Ang Panday (1980 film)

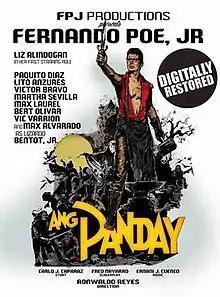
Theatrical poster of the digitally-restored release

Ang Panday is a 1980 Filipino action-fantasy film produced and directed by Fernando Poe Jr., who also stars as the titular character. It is based on the fictional comics character of the same name, created by Carlo J. Caparas and illustrated by Steve Gan.